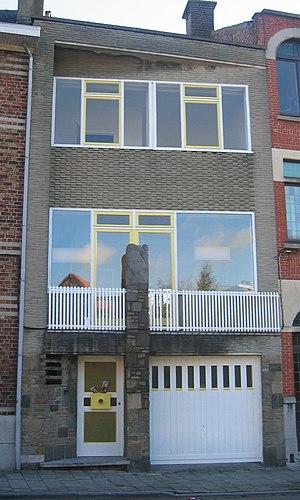
Maison unifamilliale rue de Heembeek. Avant rénovation, tel qu'imaginé par Josse Franssen
Josse Franssen est un architecte né à Bruxelles le 2 décembre 1906 et mort en 1990 à Forest.